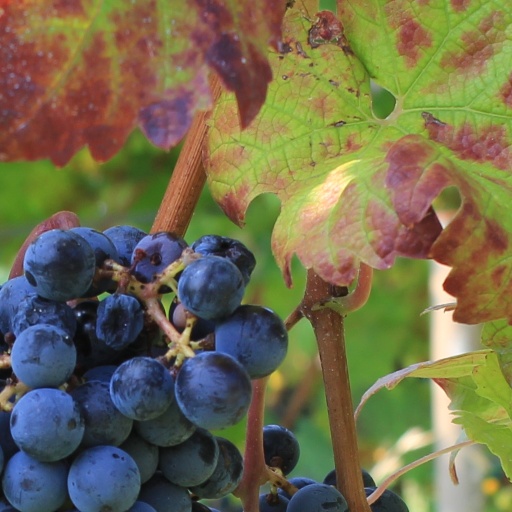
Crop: grape